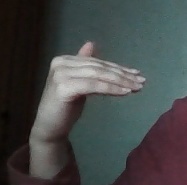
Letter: khaa